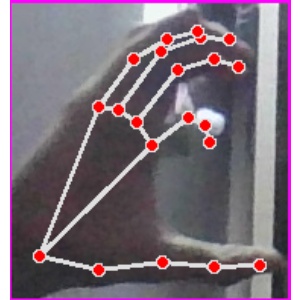
अक्षर: ऋ